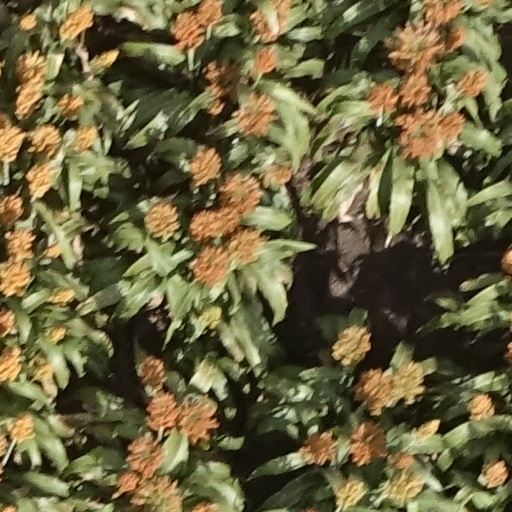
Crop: sorghum